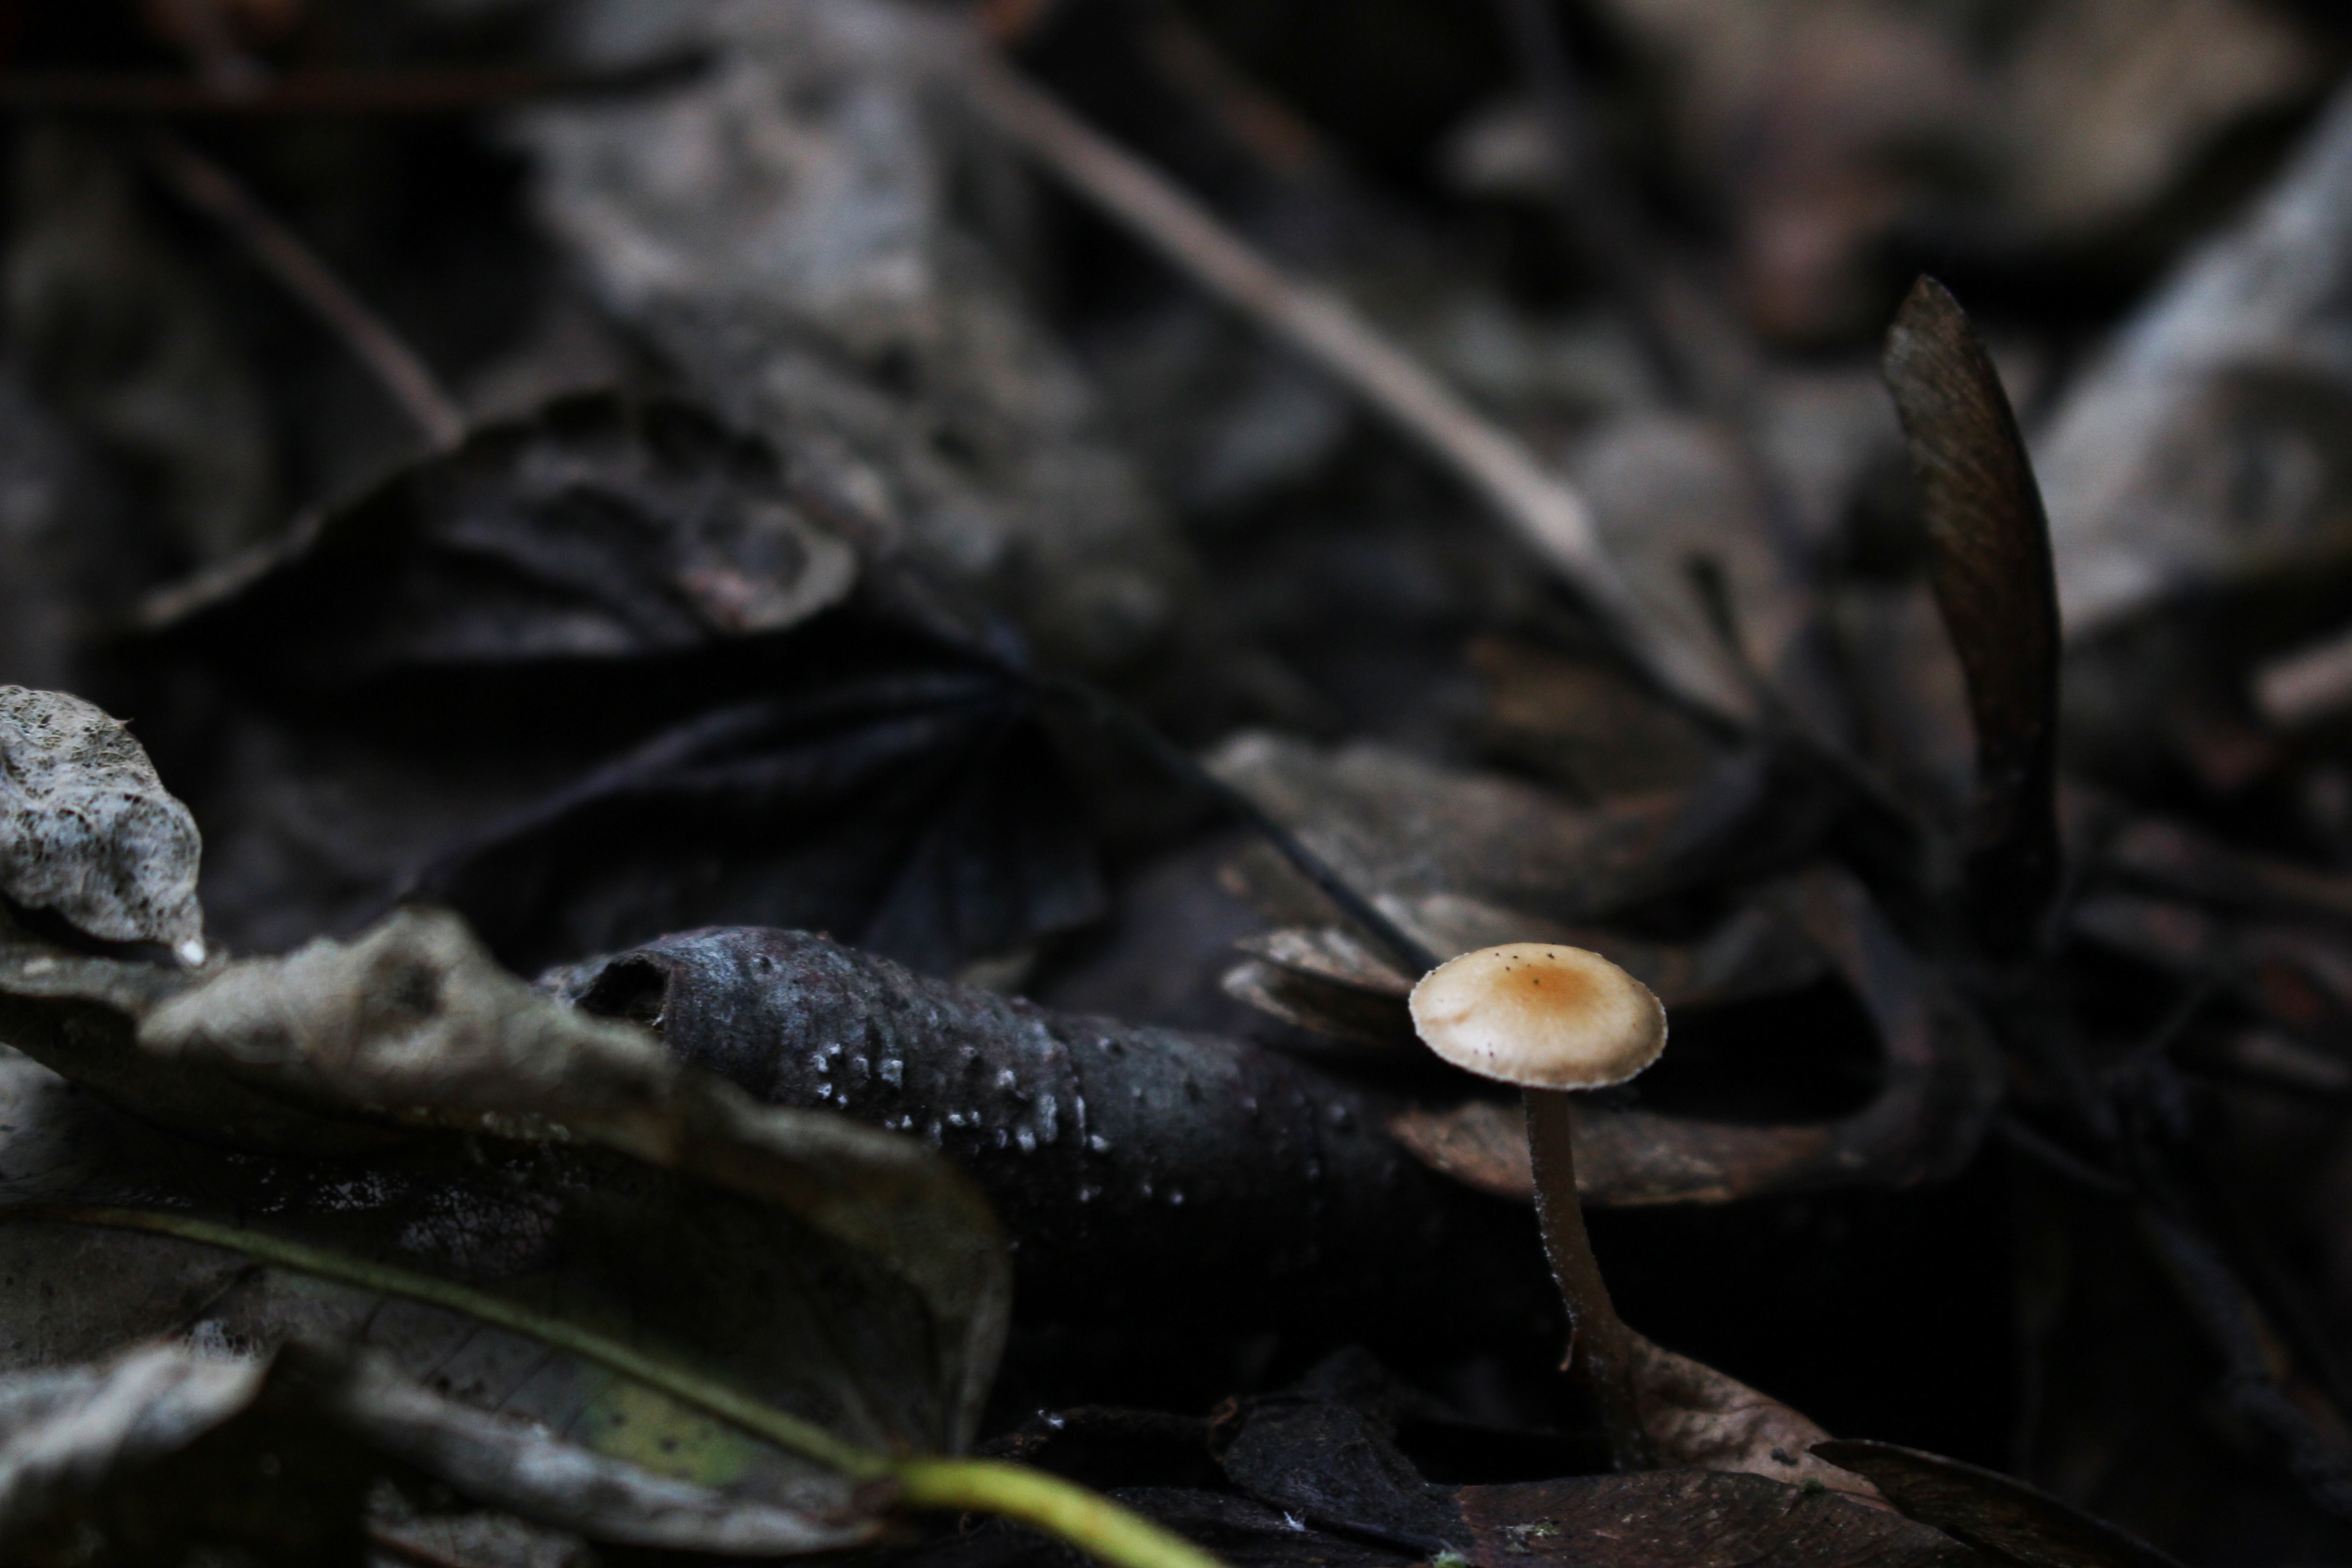
nature, forest, branch, photography, leaf, flower, soil, mushroom, flora, fauna, close up, fungus, auriculariales, macro photography, agaricomycetes, auriculariaceae